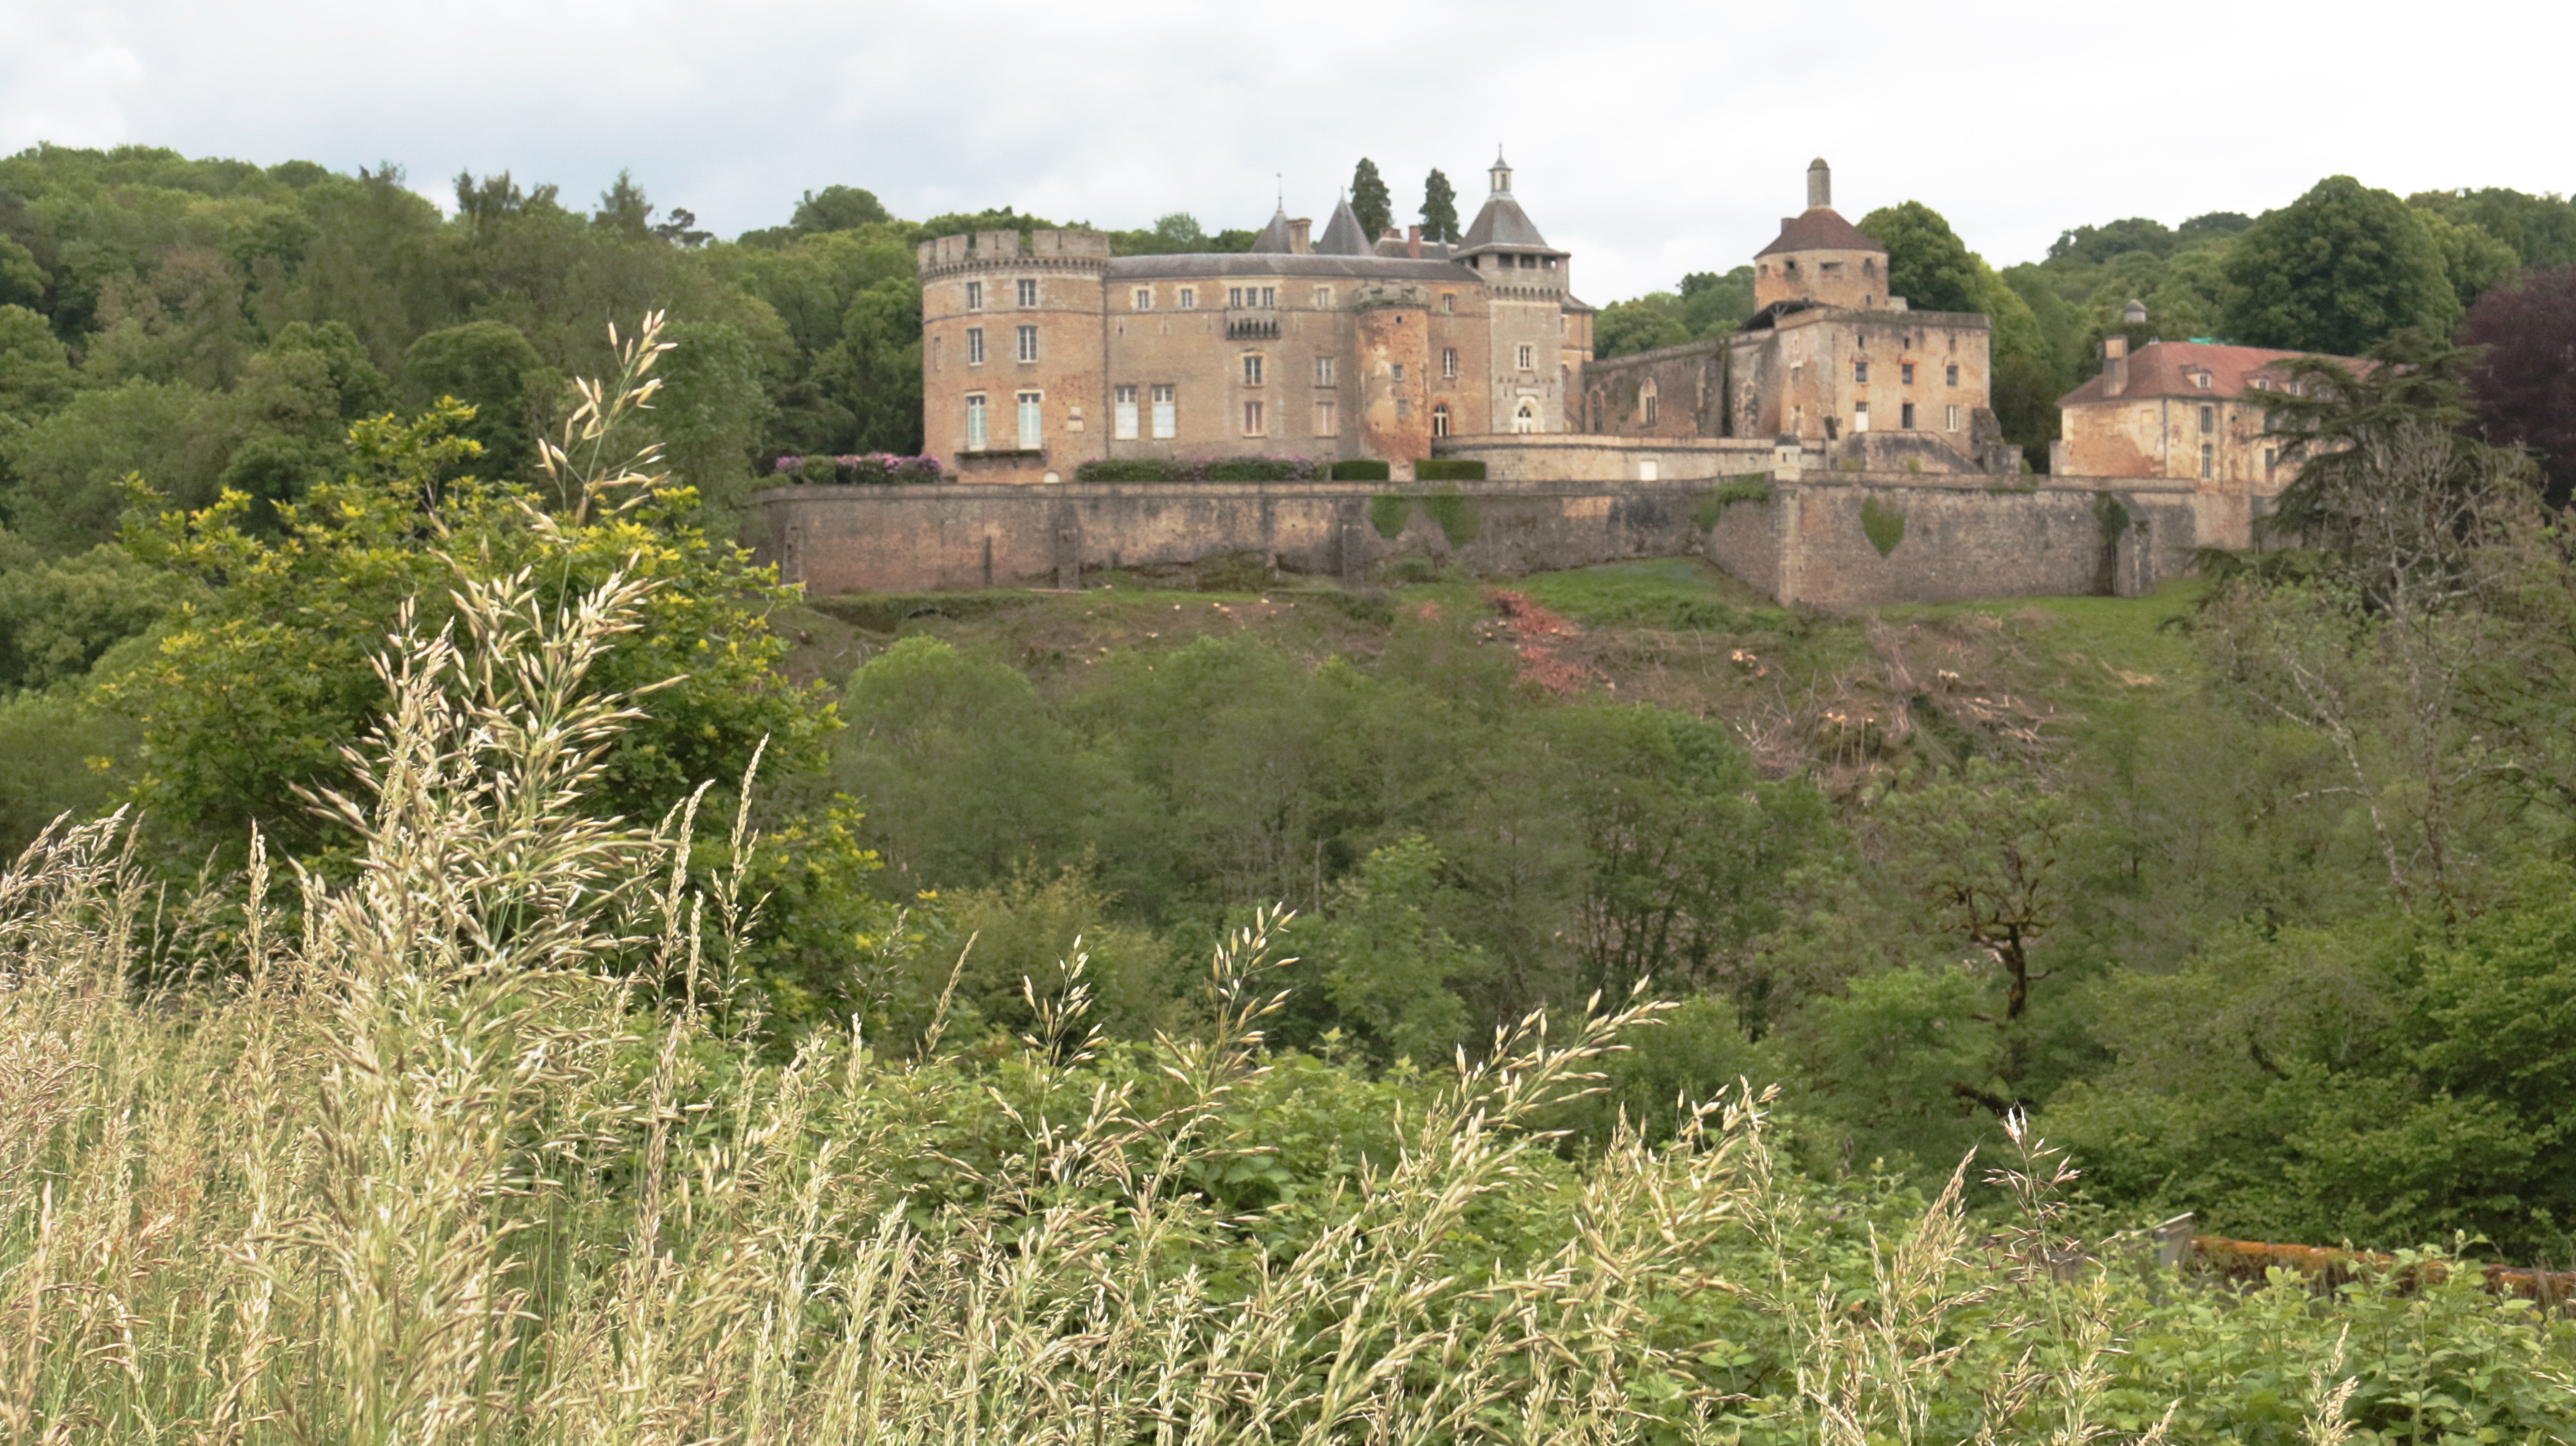
architecture, building, chateau, france, castle, fortification, waterway, ruins, monastery, granite, moat, burgundy, historic site, morvan, yonne, valley cure, chastellux sur cure